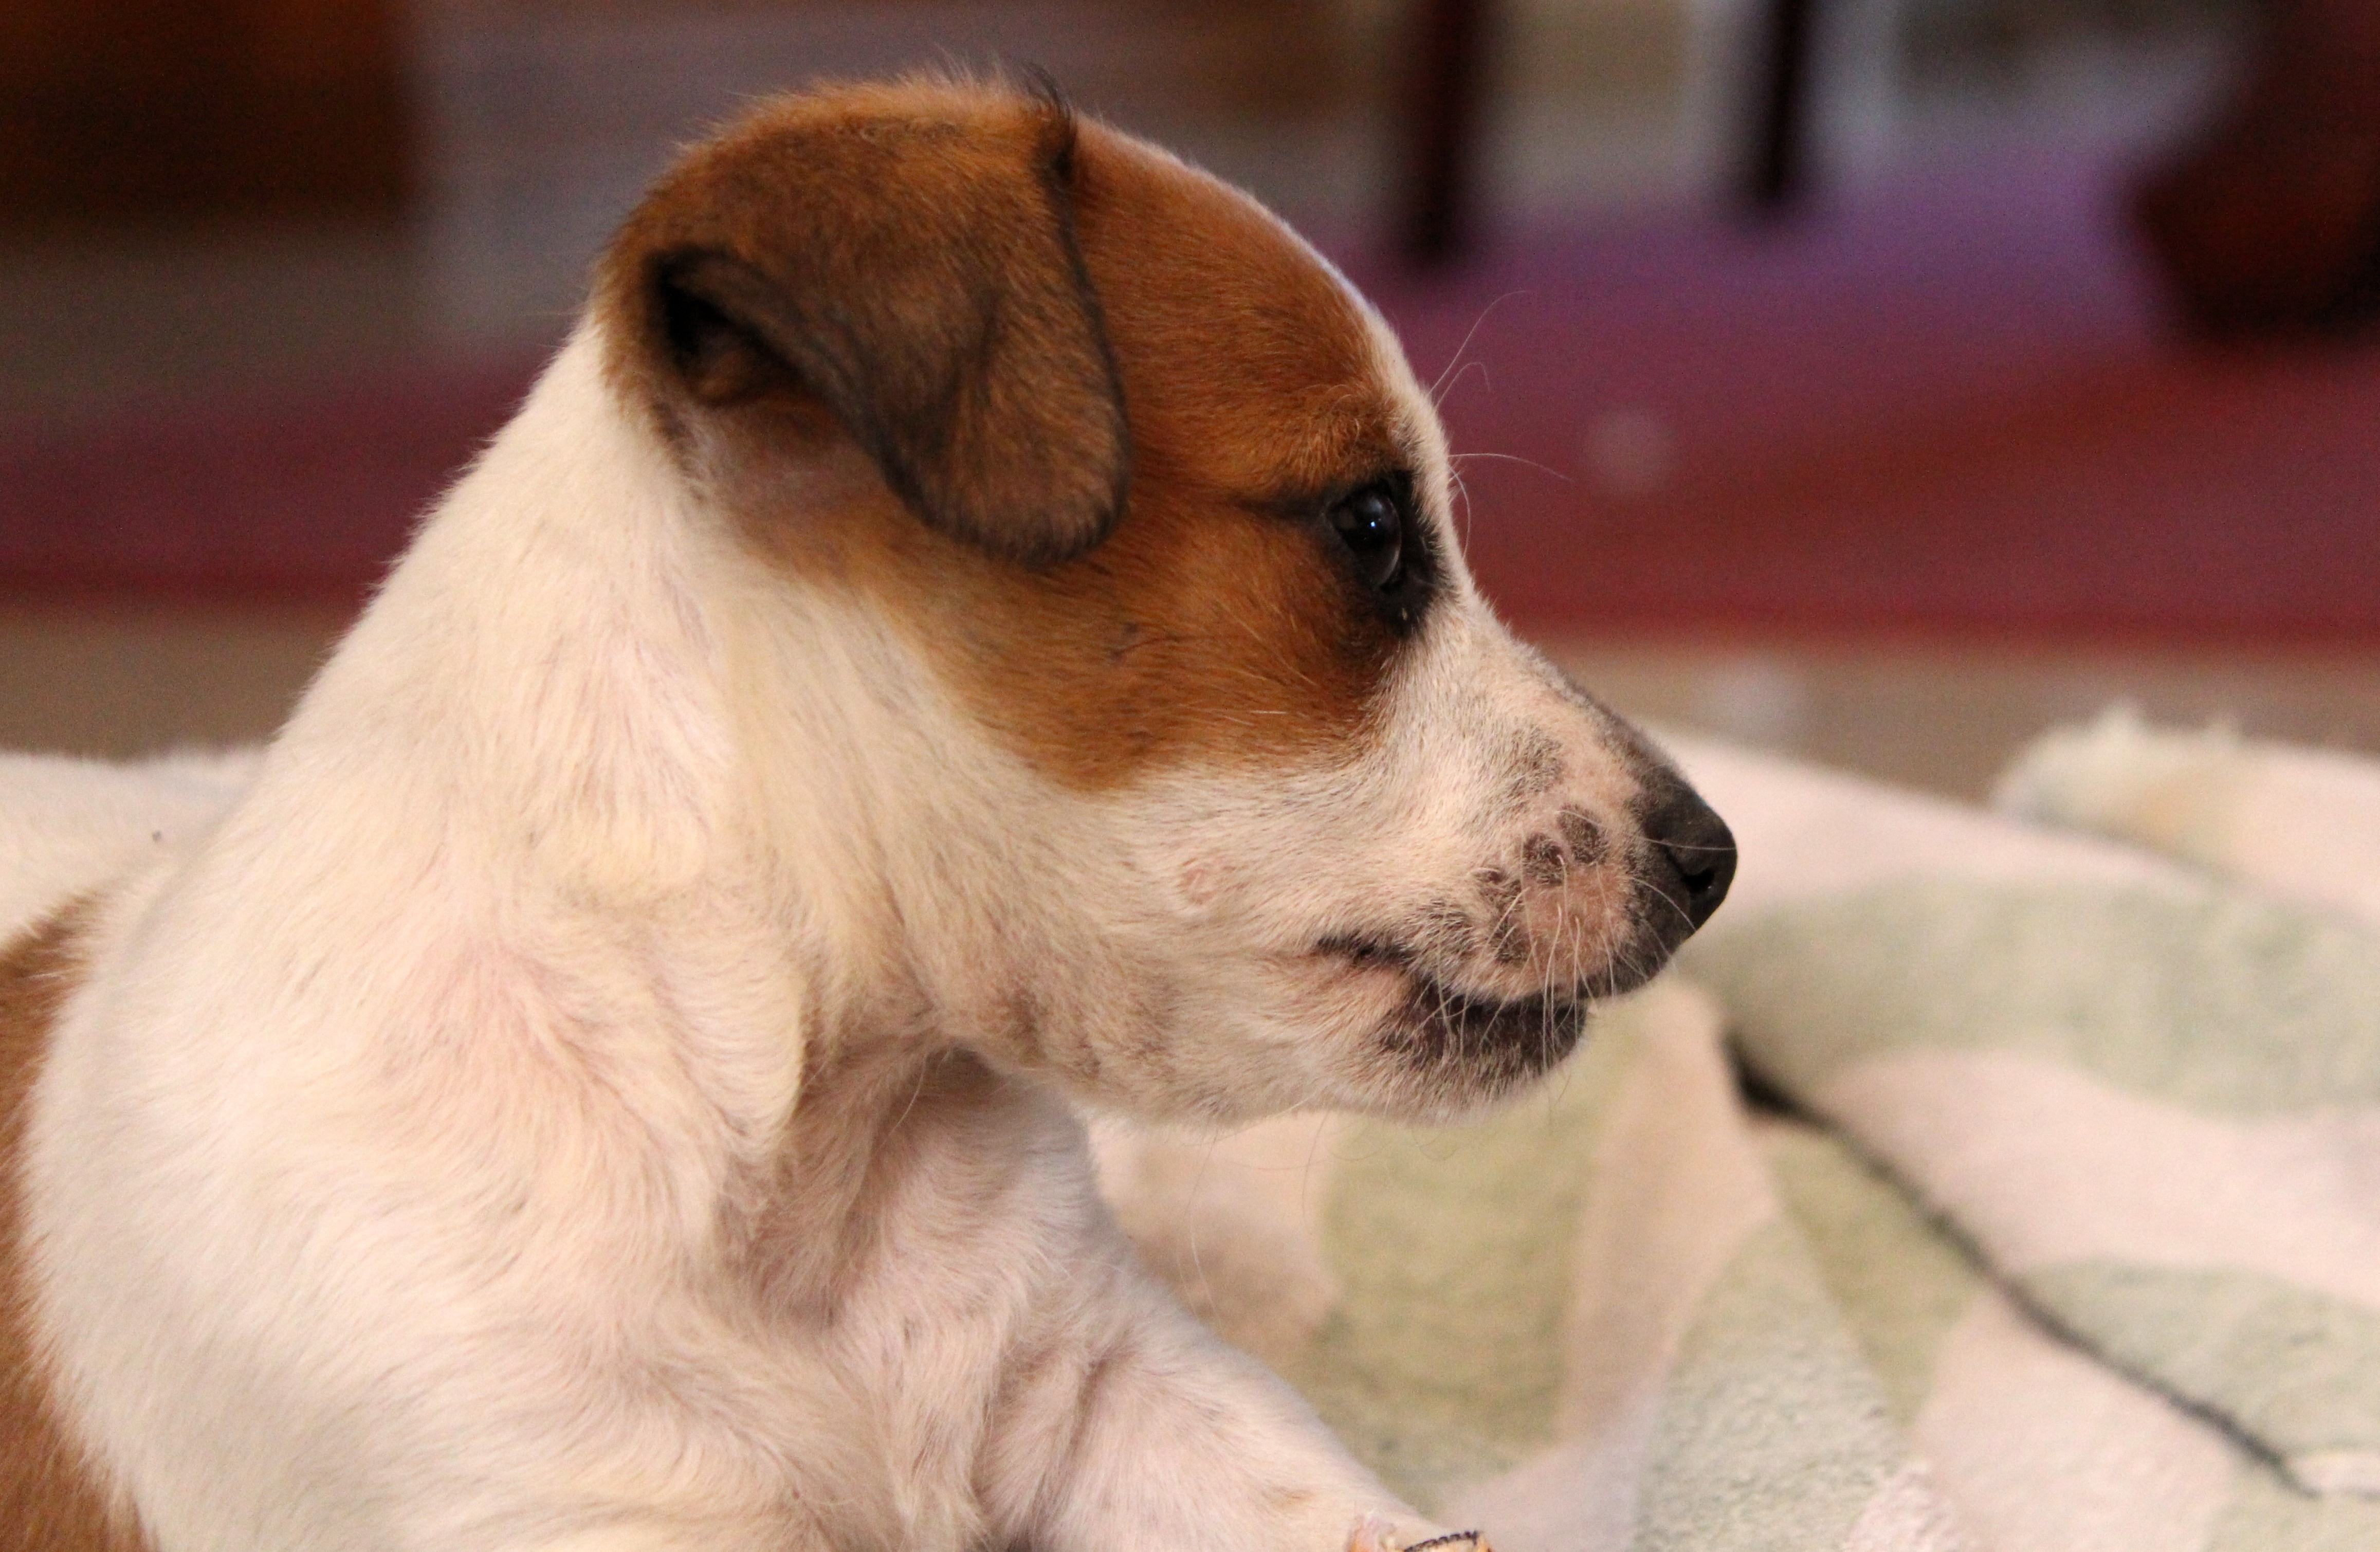
dog, puppy, jack russell, baby, cute, playful, dreamy, wildlife photography, animal portrait, pet, nature, animal world, attention, quadruped, watch, rest, dog breed, vigilant, furry, curiosity, hybrid, basket, small, snout, fragrance, eyes, smell, close, taster, hairy, discover, awakened, sniffing, head, small dog, brown, fur, animal, view, mixed breed dog, hundeportrait, terrier